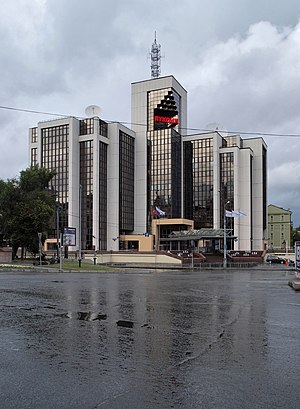
Lukoil
LUKojl er Ruslands største olieselskab og landets største olieproducent. Selskabets hovedkontor ligger i Moskva. I 2006 producerede LUKojl 95,2 millioner ton olie, selskabet havde 150.00 ansatte, omsætningen var på 67,7 milliarder USD, som gav et overskud på 10,5 millioner USD.